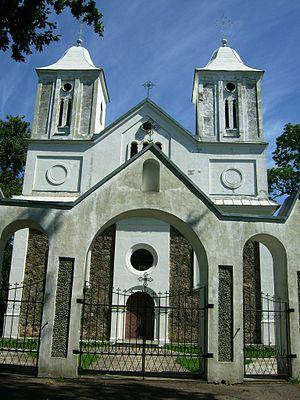
Vainutas est une petite ville de l'apskritis de Klaipėda au nord-ouest de la Lituanie. En 2001, la population est de 993 habitants.